Lelio Basso

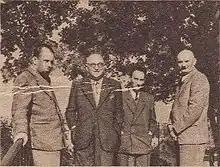
Pietro Nenni (second from the left) and Lelio Basso (on the left) in Warsaw, with them on the right

Lelio Basso (25 December 1903 – 16 December 1978) was an Italian democratic socialist politician.